Holy Cross Matriculation Higher Secondary School, Vellore

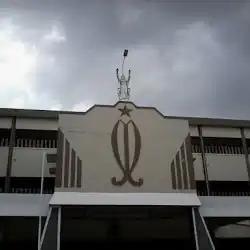
Main Building

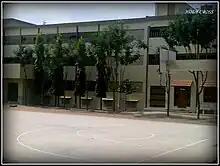
Play-field

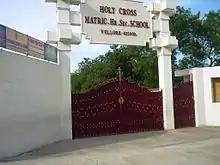
Entrance gate

Holy Cross Matriculation Higher Secondary School is in Sathuvachari, Vellore, India. It was started in 1974. The school has a strength of 2000+ from nursery to higher secondary and has achieved state ranks in 10 and 12 standards.